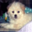
Label: dog